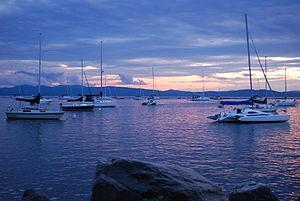
Burlington est la plus grande ville de l'État du Vermont, aux États-Unis. La ville est également le siège du comté de Chittenden. Burlington est située sur la rive est du Lac Champlain, à 72 km au sud de la frontière canadienne et à 151 km au sud de Montréal. Selon les dernières estimations du Bureau du recensement des États-Unis, Burlington comptait 42 417 habitants en 2010.